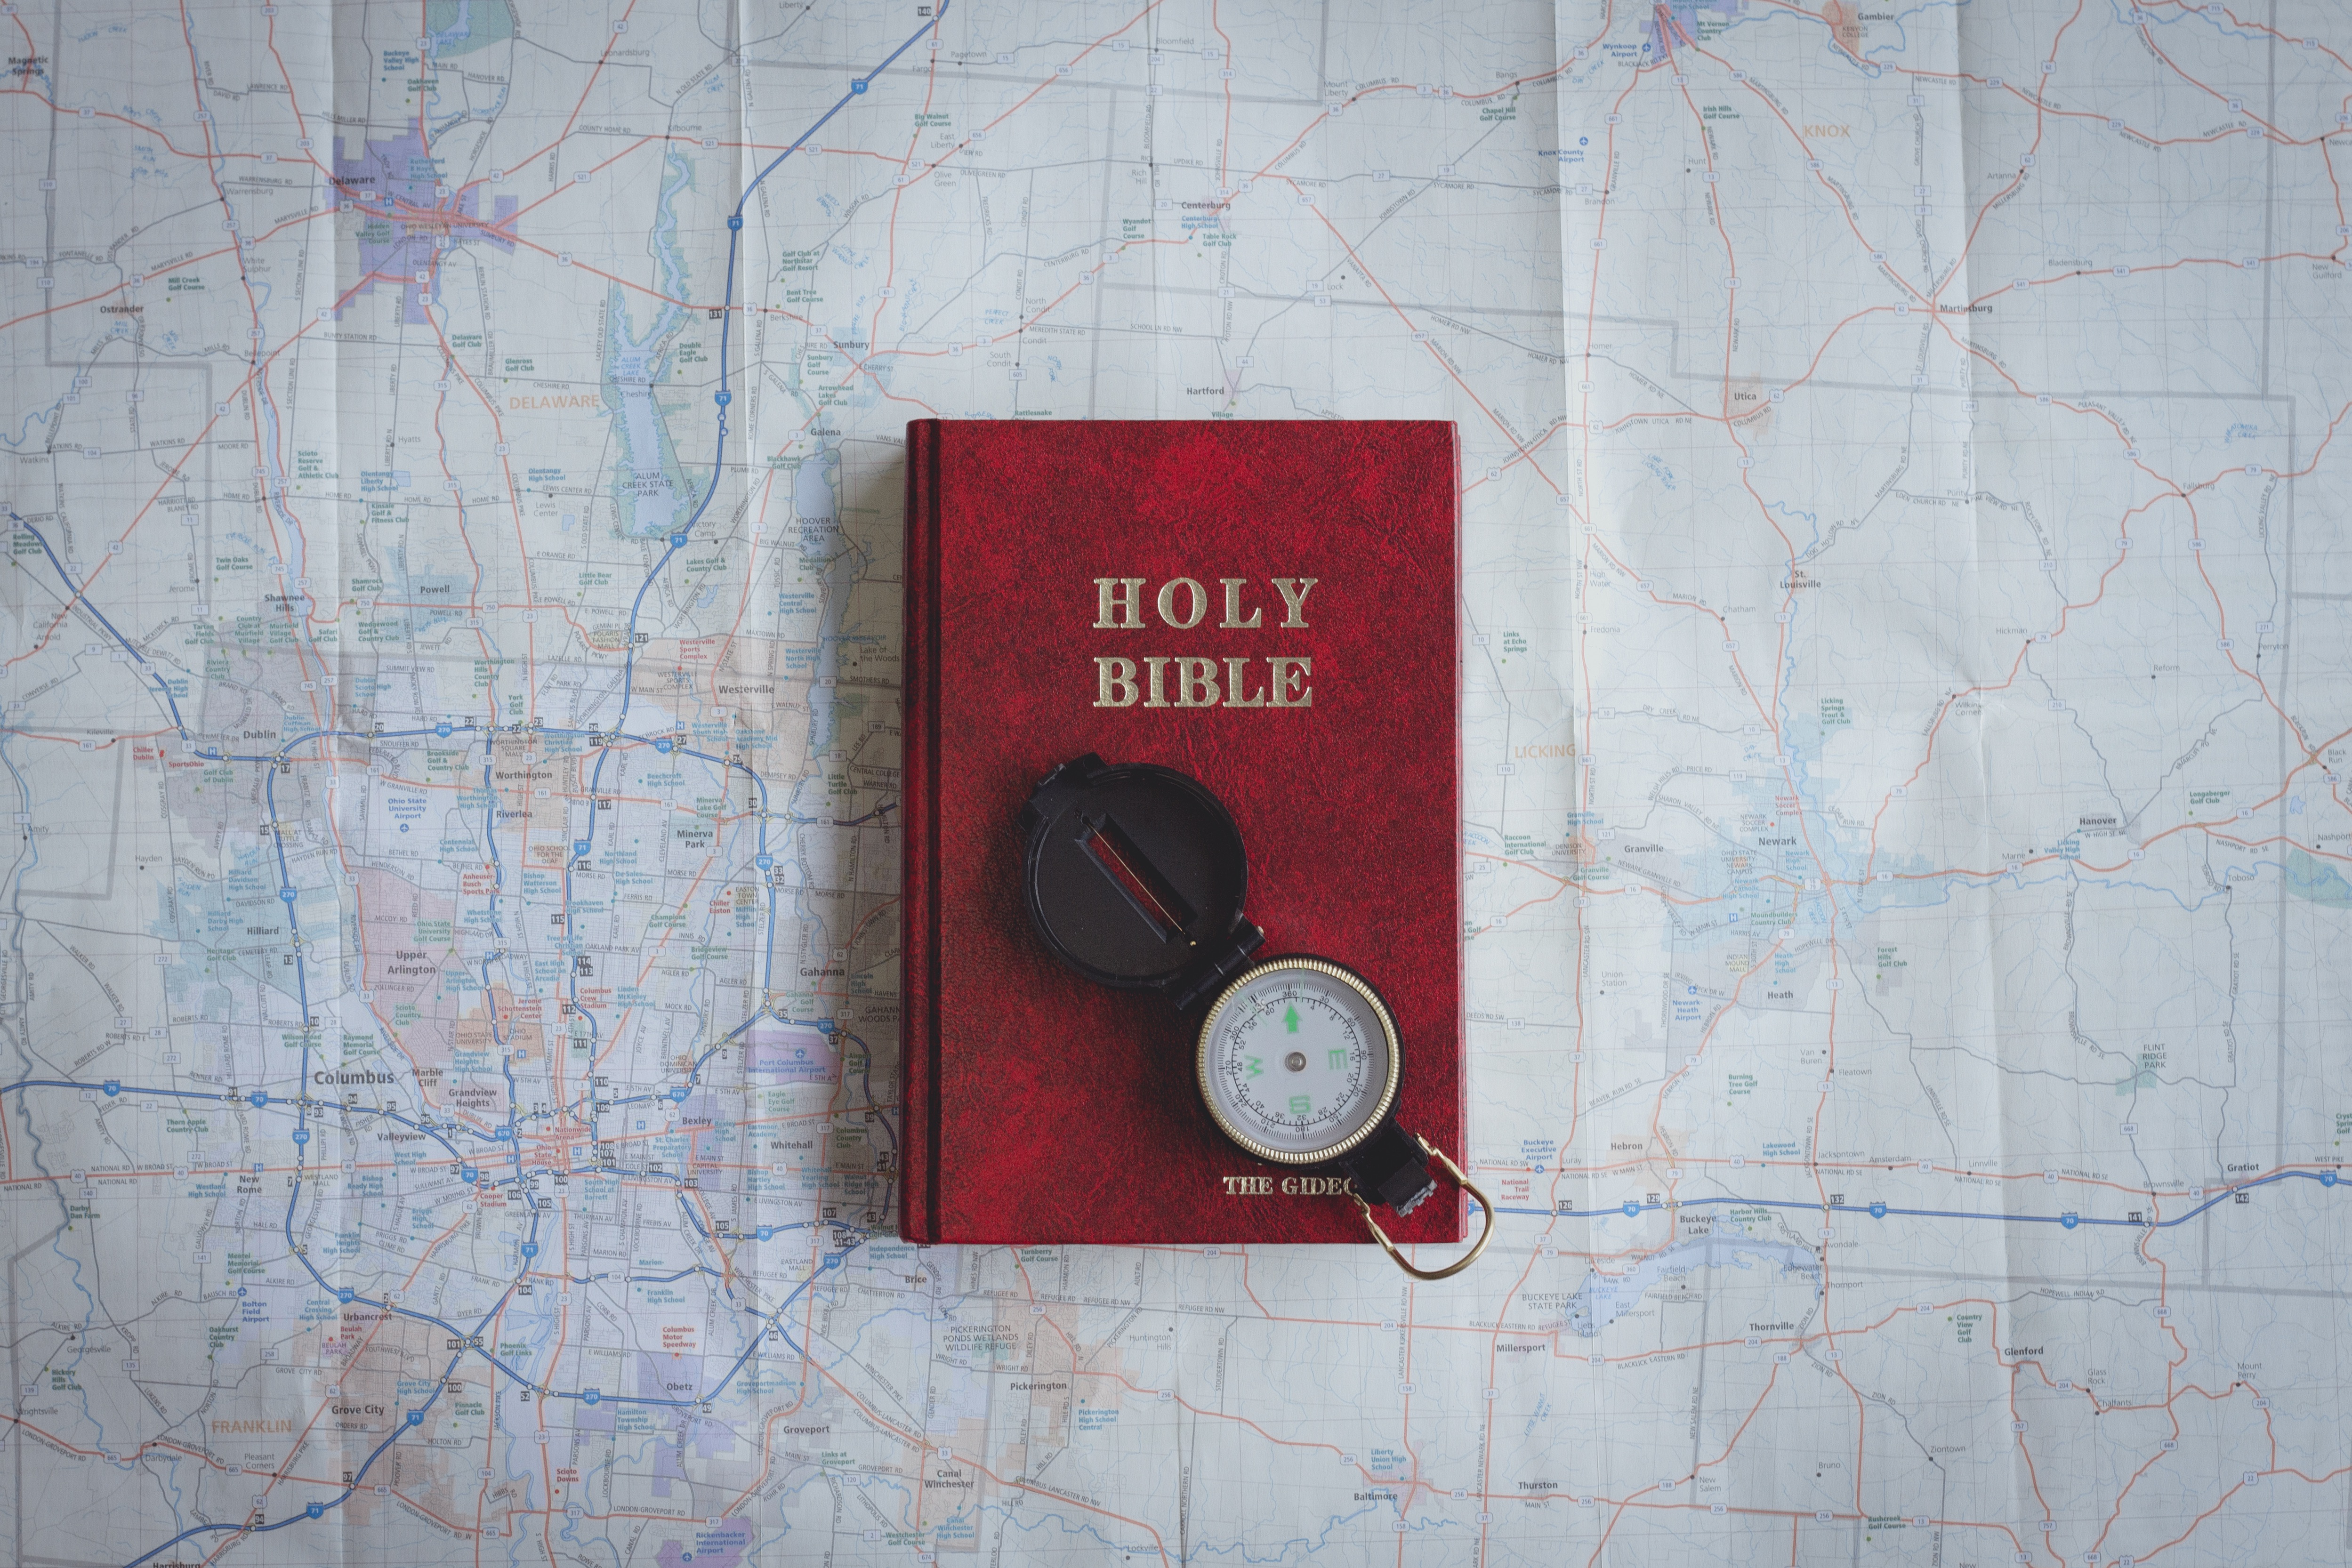
number, red, art, drawing, text, shape